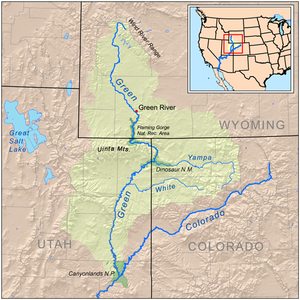
La White River, longue de 257 km, est une rivière du Colorado et de l'Utah, États-Unis, affluente de la Green River. Le bassin hydrographique de White est au sud de la Yampa.
La Green River, de 1 175 kilomètres de longueur, est une rivière américain, principal affluent droit du fleuve le Colorado. Elle traverse les États du Wyoming, de l'Utah et du Colorado.
La Yampa est une rivière d'une longueur de 402 km, dans le Colorado et l'Utah, aux États-Unis. Elle est le plus grand affluent de la Green.